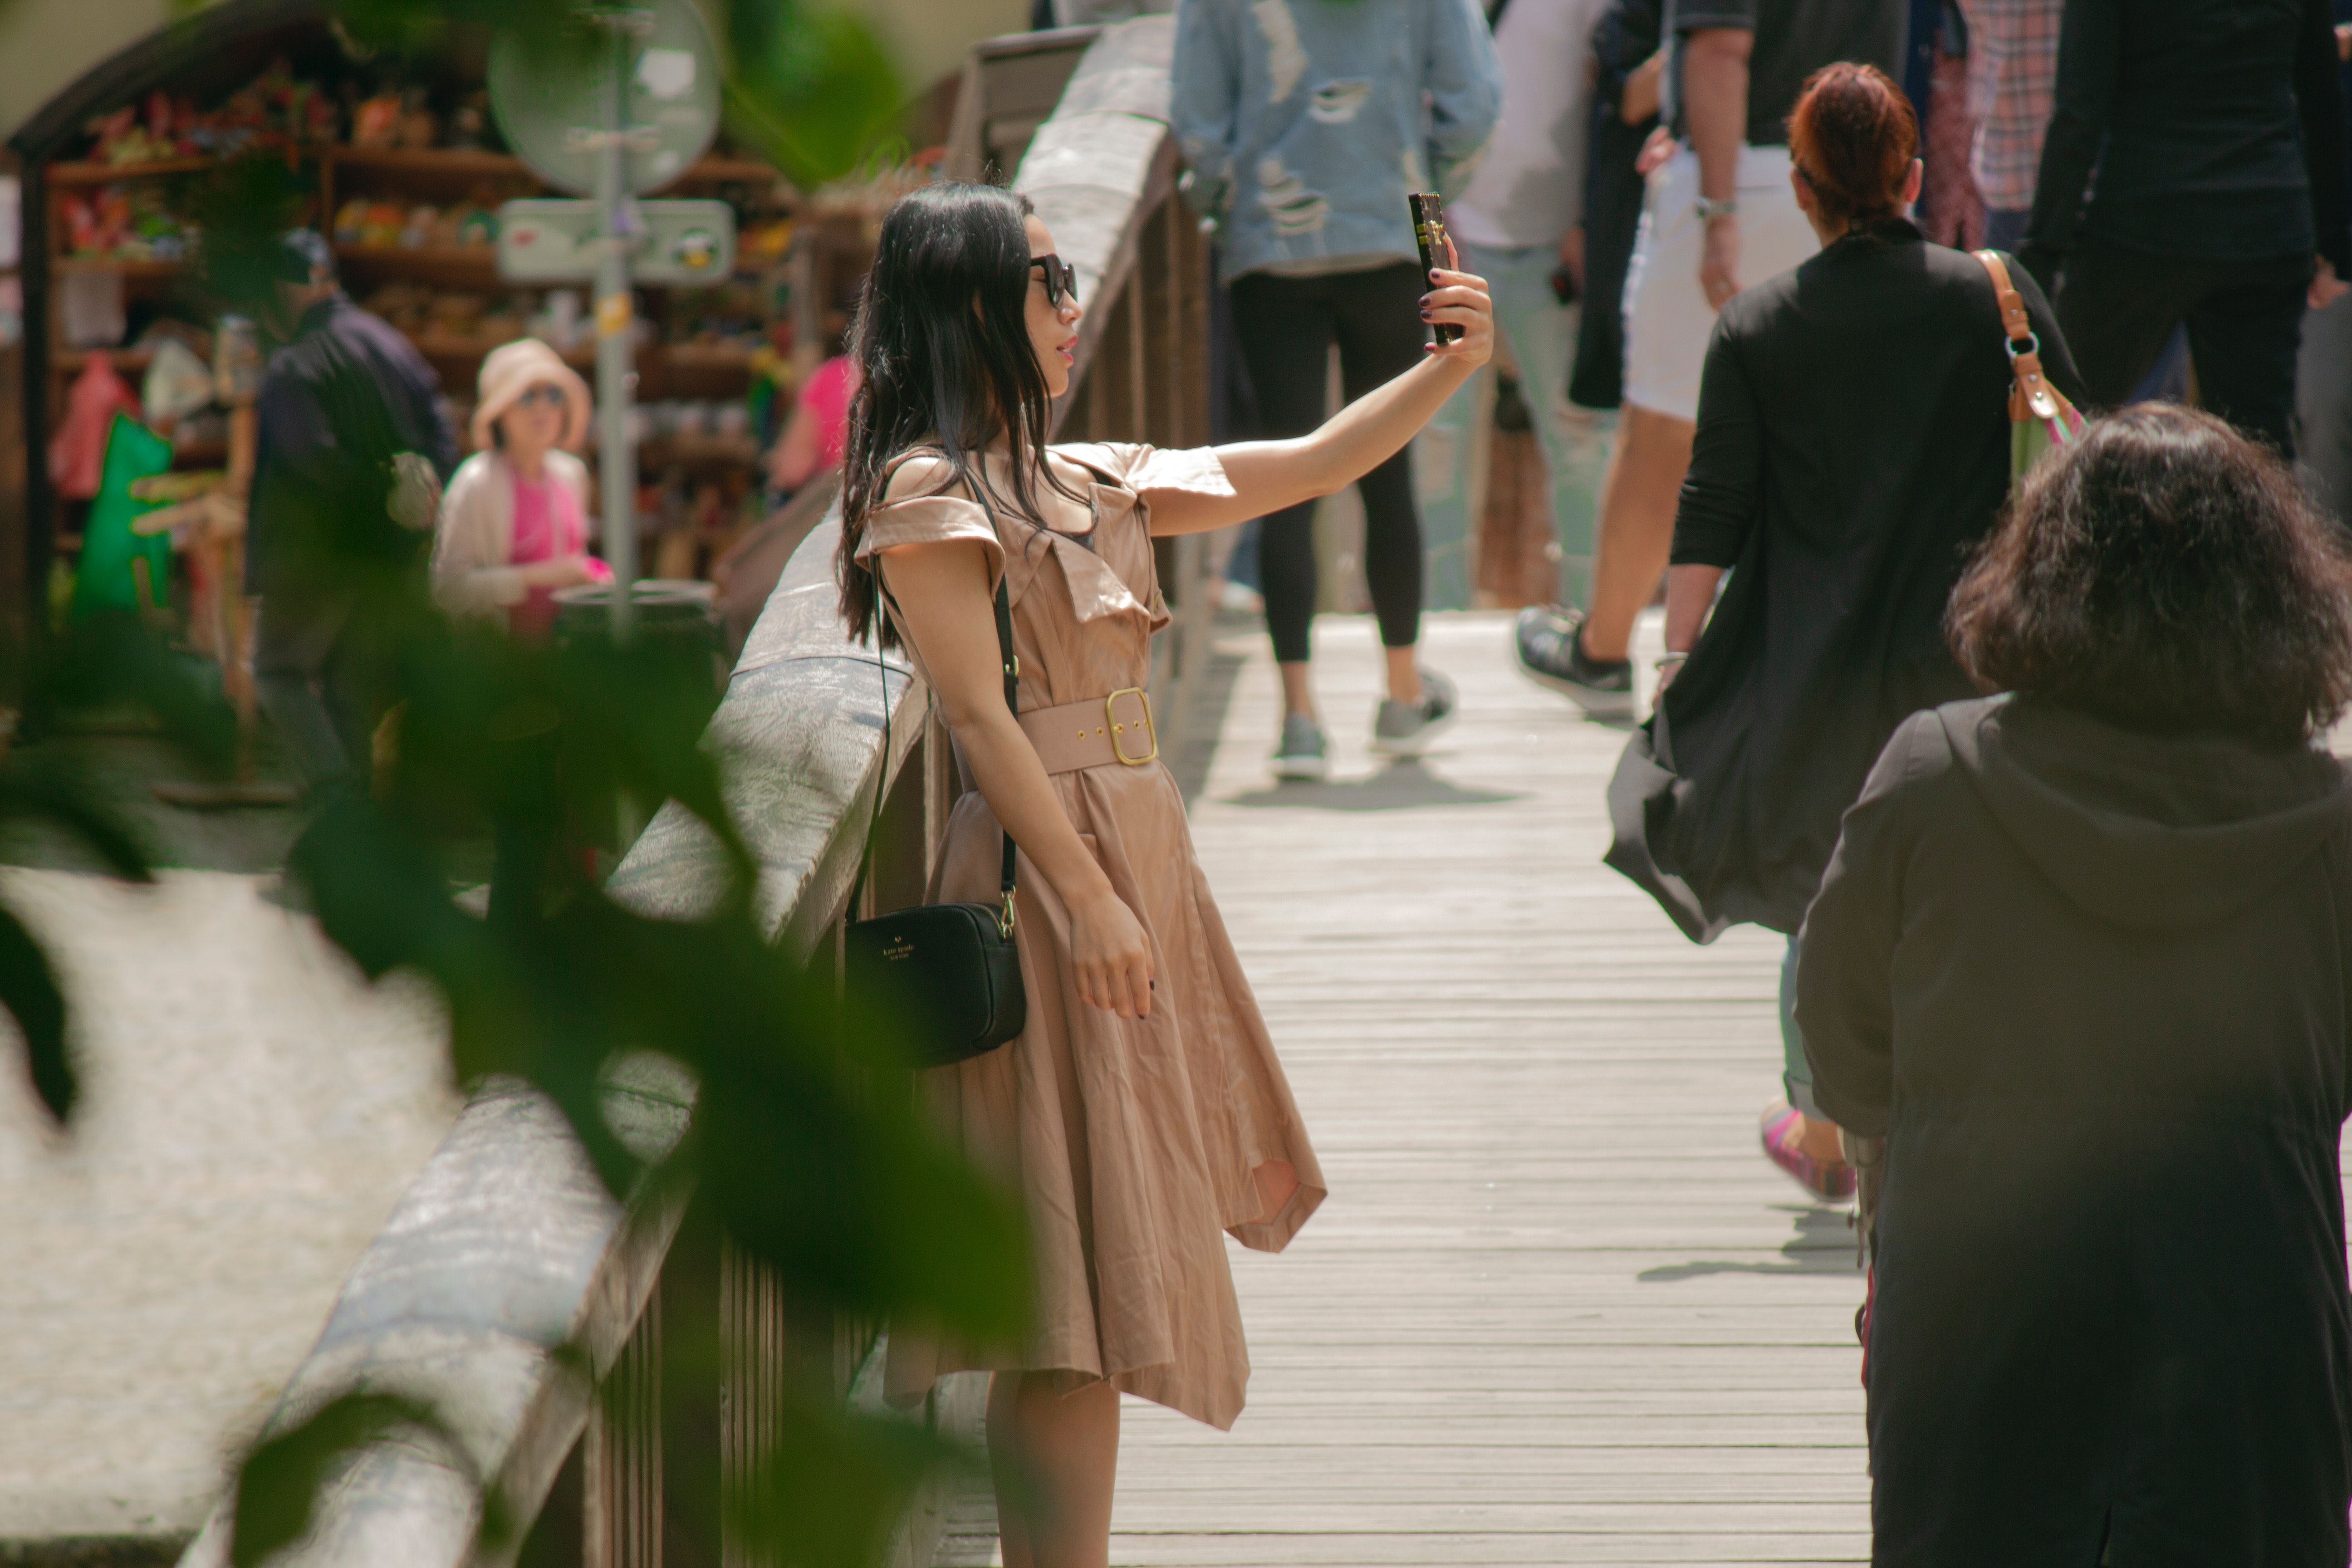
snapshot, fashion, dress, event, ceremony, fun, photography, wedding, plant, gown, gesture